2:37

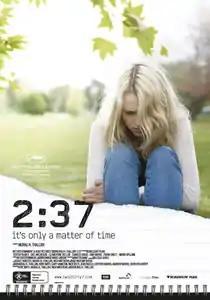
Theatrical release poster

2:37 is a 2006 Australian psychological drama film, written, produced and directed by filmmaker Murali K. Thalluri and starring an ensemble cast including Teresa Palmer, Joel Mackenzie, Frank Sweet, Charles Baird, Sam Harris, Marni Spillane and Clementine Mellor. "2:37" was filmed in Adelaide, Australia on location at St. Ignatius' College. The story is narrated by six high school students whose lives are interwoven, each having their own personal problems and goals. The story takes place on an otherwise normal school day, during which, at precisely 2:37, a tragedy will occur.